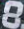
Number: 8